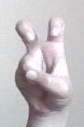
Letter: toot